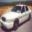
Label: automobile